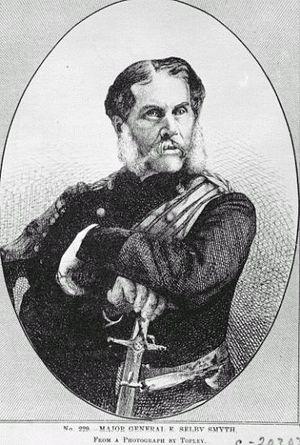
Sir Edward Selby Smyth, né le 31 mars 1819 à Belfast en Irlande et mort le 22 septembre 1896 en Angleterre, était un officier militaire britannique. Il a été le premier officier général commandant la Milice canadienne de 1874 à 1880.
Belfast /bɛlfast/ est la capitale de l'Irlande du Nord, une nation constitutive du Royaume-Uni, dont elle est également la ville la plus peuplée. Belfast est la quatorzième ville la plus peuplée du Royaume-Uni. Elle est également en nombre d'habitants la deuxième ville de l'île d'Irlande derrière la capitale de l'Irlande, Dublin, avec une population de 333 871 habitants en 2015. Ses habitants s'appellent les Belfastois. Située à cheval sur les comtés d'Antrim et de Down, Belfast fait partie de la province historique irlandaise d'Ulster. Depuis 1888, Belfast possède officiellement le statut de cité et constitue depuis 1998 le siège du gouvernement nord-irlandais.